Mykhailo Hrushevsky

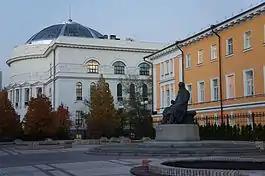
Mykhailo Hrushevsky monument in Kyiv

Hrushevsky is presently regarded as Ukraine's greatest 20th-century scholar and one of the most prominent Ukrainian statesmen in Ukraine's history, and he is still famous in Ukraine. Hrushevsky has been more lionized than Volodymyr Vynnychenko and Symon Petliura were, despite both playing more important roles during the Ukrainian People's Republic, but Vynnychenko was too left wing and Petliura too associated with violence to make a good symbolic figure.